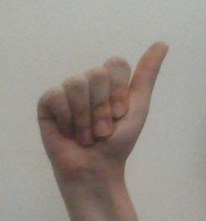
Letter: dhad